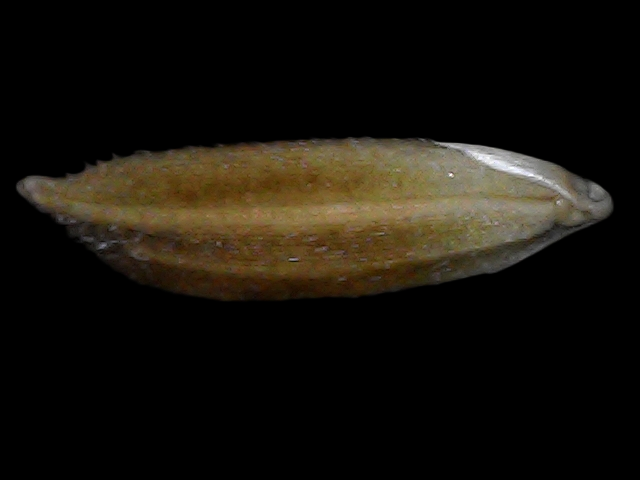
Rice variety: Bd56